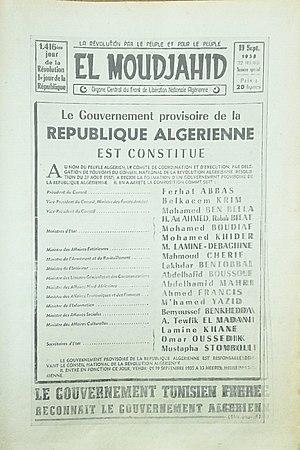
El Moudjahid Fr [29HS] - 19-09-1958 - Le Gouvernement provisoire de la Répoublique algérienne est constitué
Le Gouvernement provisoire de la République algérienne, est le bras politique et gouvernemental du Front de libération nationale durant la guerre d’indépendance de l’Algérie. Le GPRA a négocié les accords de paix avec la France en 1962.
Pendant la guerre d'indépendance algérienne, 91 numéros d'El Moudjahid en français ont été publiés de juin 1956 à mars 1962.